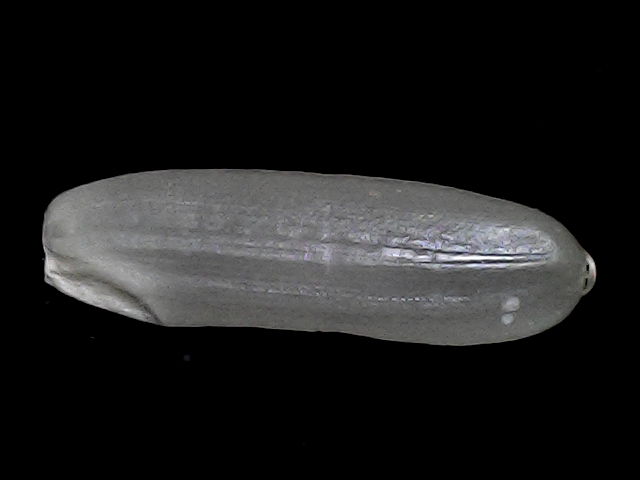
Rice variety: BRRI102